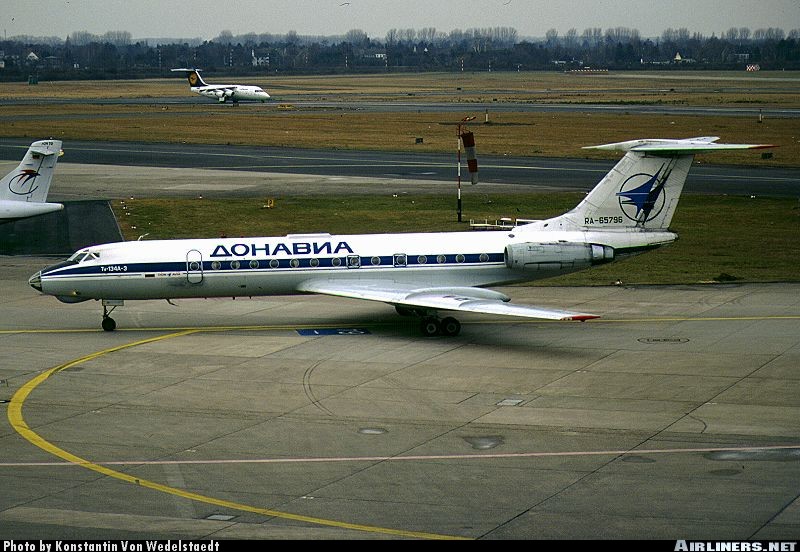
Vehicle type: Planes